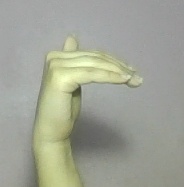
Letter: khaa